Newag 222M

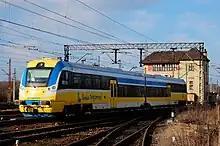
220M diesel multiple unit

In September 2009, the Pomeranian Voivodeship announced a tender for two- and three-car diesel multiple units (DMUs). Newag, aiming to enter a new market, collaborated with Kraków-based to design these vehicles (models 220M and 221M) and began production in February 2010, even before signing a contract with the Pomeranian Voivodeship on 21 May 2010. Newag went on to sell more DMUs from the 220M/221M family, including one to the Lubusz and Silesian voivodeships. The 222M model, which meets TSI standards and includes the "four collision scenario", is an advanced development of these earlier models, also designed by EC Engineering.